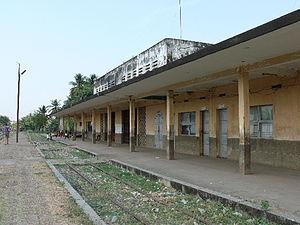
Gare de Battambang au Cambodge en mars 2009.
Battambang est une ville du nord-ouest du Cambodge, capitale de la province du même nom, frontalière de la Thaïlande.